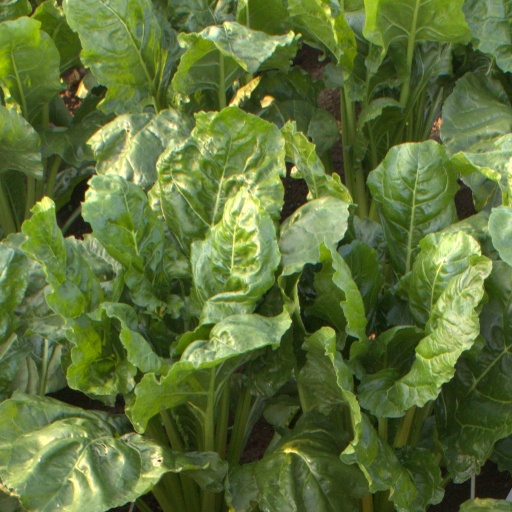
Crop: sugar beet